Longboat Pass Bridge

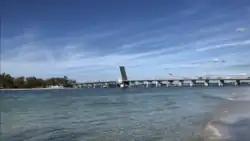
The Longboat Pass Bridge raising for sailboat in 2019.

The Longboat Pass Bridge (also known as Longboat Key Bridge) is a single-leaf bascule bridge that crosses the Longboat Pass, connecting Longboat Key and Bradenton Beach, Florida. The bridge carries State Road 789, which is known as Gulf Drive on Anna Maria Island, and Gulf of Mexico Drive on Longboat Key.